History of India

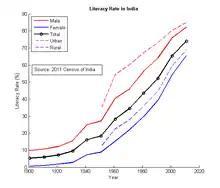
Literacy in India grew very slowly until independence in 1947. An acceleration in the rate of literacy growth occurred in the 1991–2001 period.

In 1097 AD, the Karnat dynasty of Mithila emerged on the Bihar/Nepal border area and maintained capitals in Darbhanga and Simraongadh. The dynasty was established by Nanyadeva, a military commander of Karnataka origin. Under this dynasty, the Maithili language started to develop with the first piece of Maithili literature, the Varna Ratnakara being produced in the 14th century by Jyotirishwar Thakur. The Karnats also carried out raids into Nepal. They fell in 1324 following the invasion of Ghiyasuddin Tughlaq.